Squidward Tentacles

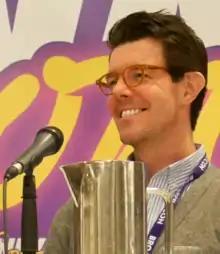
Actor Gavin Lee originated the role of Squidward in the musical.

A stage musical based on the show was premiered in June 2016 at the Oriental Theatre in Chicago. Squidward is portrayed using two extra legs to replicate Squidward's four-legged design. Characterization-wise, Squidward is still portrayed as grumpy like in the series while being humanized as much as possible. Notable additions to Squidward's character include him having a dead mother, whom he talks to several times during the musical.